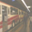
Label: bus